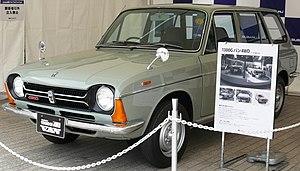
La Subaru FF-1 est un ancien modèle de voiture Subaru.